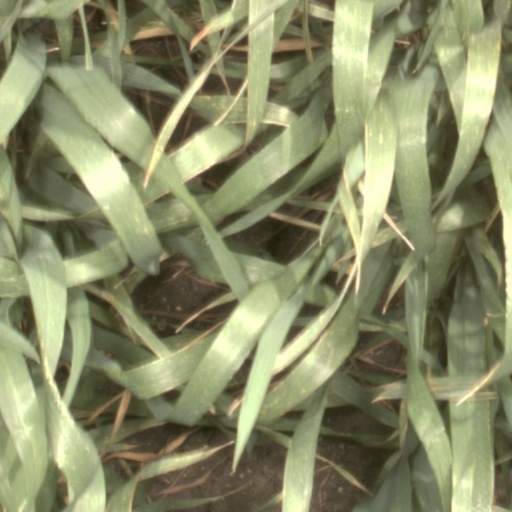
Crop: wheat